Kevin Pollak

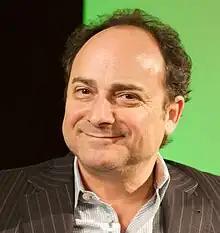
Pollak in 2008

Kevin Elliot Pollak (born October 30, 1957) is an American actor, comedian, impressionist and podcast host. He has appeared in over 90 films; his roles include Sam Weinberg in Rob Reiner's "A Few Good Men", Jacob Goldman in "Grumpy Old Men" and its sequel "Grumpier Old Men"; Todd Hockney in "The Usual Suspects", Phillip Green in Martin Scorsese's "Casino", and Bobby Chicago in "End of Days".